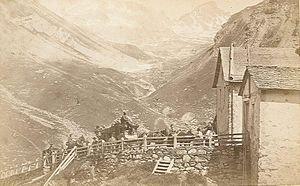
Hospice au montagne de Julier, Suisse